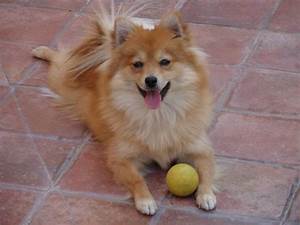
Label: dog